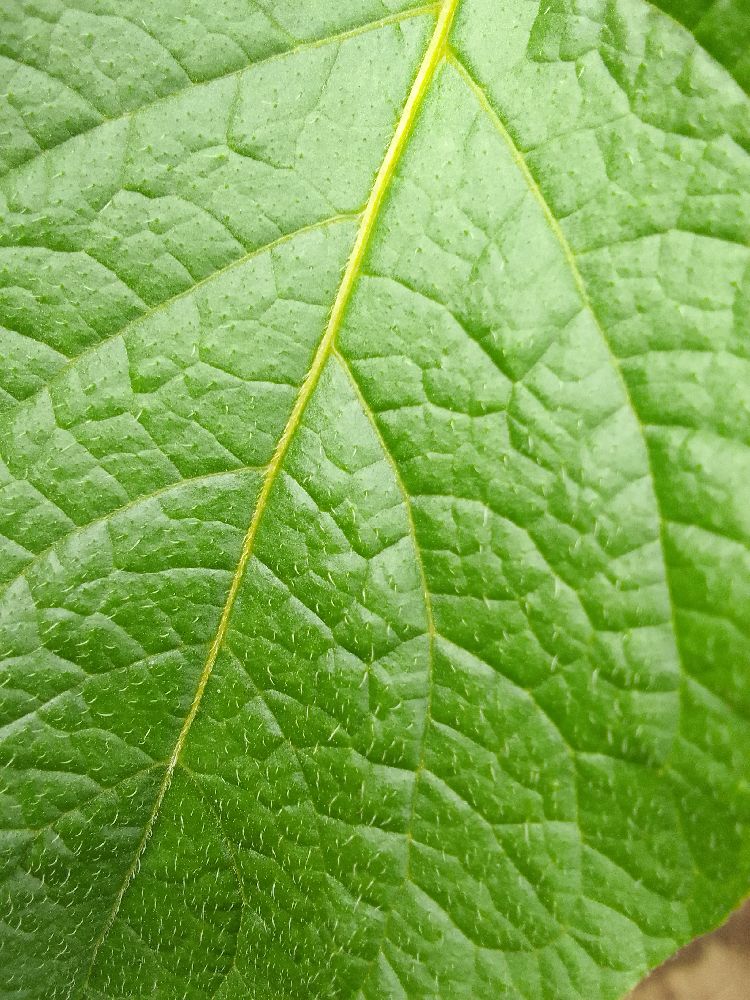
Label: Healthy